Sebastiano Ricci

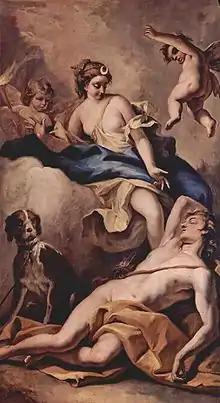

Ricci made many copies from the works of Paolo Veronese, both of individual heads and of whole compositions. Some of these copies of heads were bought by George III. The king also bought a painting of the "Finding of Moses" which his agent, Joseph Smith, claimed was a Veronese, although this too had been painted by Ricci, either as a pastiche of Veronese's style, or a copy of a work now lost. Ricci painted a supposed portrait of Andrea Palladio, attributed to Veronese and engraved by Bernard Picart for the frontispiece of the first English edition (1715) of Palladio's "Four Books of Architecture". According to Rudolf Wittkower, it does not depict Palladio, but rather is entirely the invention of Ricci.